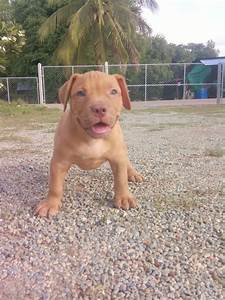
Label: dog